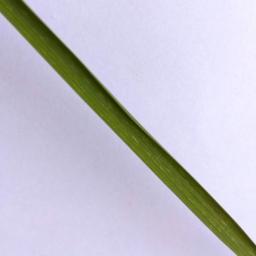
Label: Rice___Healthy